Leonard Atkinson

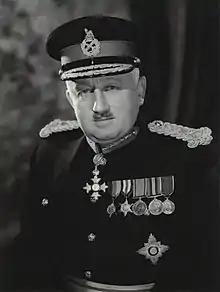
Major General Atkinson in 1966

Major General Sir Leonard Henry Atkinson, (4 December 1910 – 17 May 1990) was a British engineer and senior British Army officer. He served as Director of Electrical and Mechanical Engineering, and therefore head of the Royal Electrical and Mechanical Engineers, from 1963 to 1966. In retirement, he served on the board of a number of engineering companies, and was Master of the Worshipful Company of Turners (1987–1988).